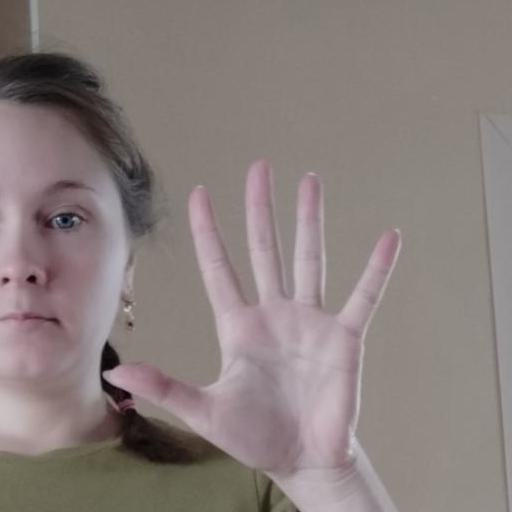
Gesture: palm